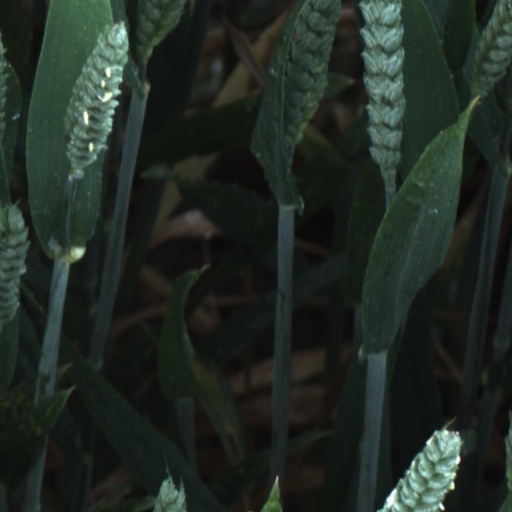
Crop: wheat